Diving rebreather

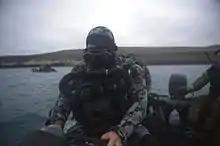
Diver with chest-mounted rebreather

Chest mount is fairly common for military oxygen rebreathers, which are usually relatively compact and light. It allows easy reach of the components underwater, and leaves the back free for other equipment for amphibious operations. The rebreather can be unclipped from a common harness without disturbing the load on the back. Front mounted counterlungs have a centroid which is generally slightly below the lung centroid, and result in slight positive pressure breathing for most common orientations of the diver.